American Girl (2021 film)

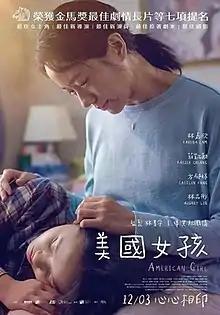
Theatrical release poster

American Girl is a 2021 Taiwanese drama film directed as the debut feature by Fiona Roan Feng-i. It depicts the semi-autobiographical story of Fen Liang, who returns to Taiwan from the United States with her mother and younger sister after their mother is diagnosed with breast cancer, during the 2002–2004 SARS outbreak. The film is executive produced by acclaimed director Tom Shu-Yu Lin, and is now exclusively available in over 190 countries and territories on Netflix.